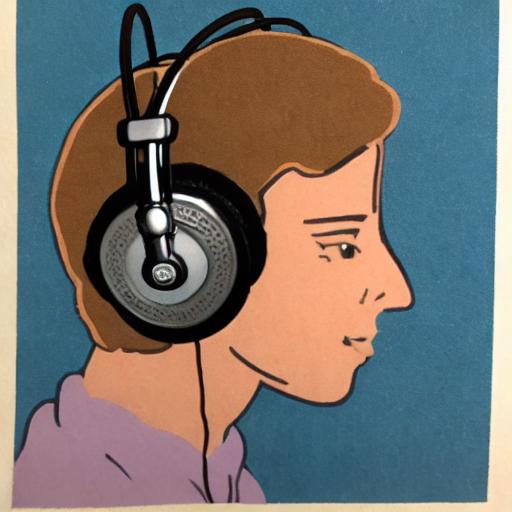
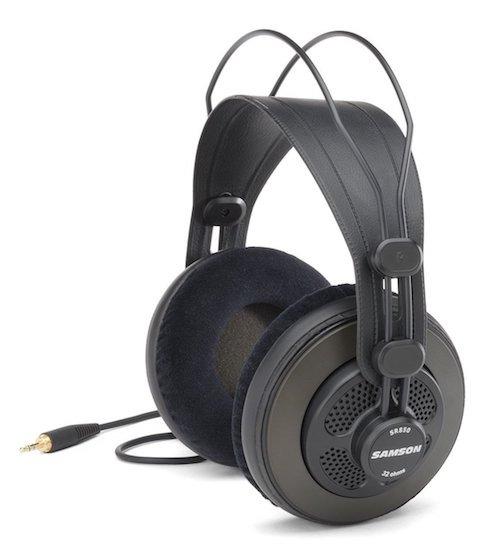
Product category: headphones
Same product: no